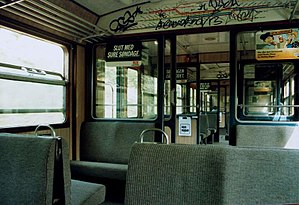
S-tog (2. generation)
Interiør i et 2. generations S-tog i 1987
2. generations S-tog, med den tekniske betegnelse MM-FU-MU-FS, var den anden generation materiel som DSB brugte på den københavnske S-bane. Togsættene var i drift fra 15. marts 1967 til 3. februar 2007.